Constanza Hube

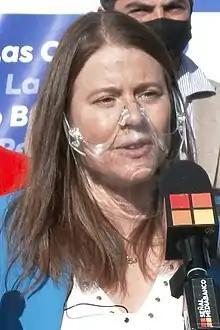

Constanza Verónica Hube Portus (born 10 March 1987) is a Chilean lawyer who served as a member of the Chilean Constitutional Convention. She holds a law degree from the Pontifical Catholic University of Chile and an LLM from New York University.